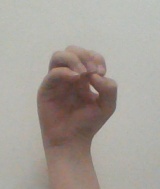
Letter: ha